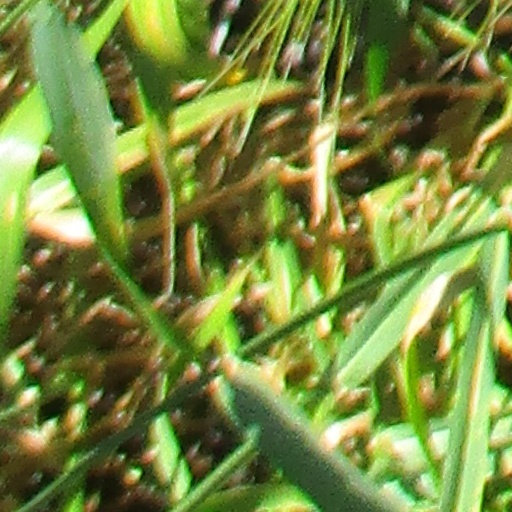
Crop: wheat